Trinity Church (Manhattan)

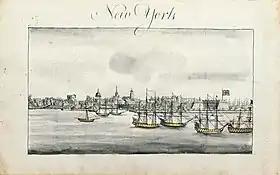
September 1776 view of New York City showing at center left the spire of Trinity Church

The church was destroyed in the Great New York City Fire of 1776, which started in the Fighting Cocks Tavern, destroying between 400 and 500 buildings and houses, and leaving thousands of New Yorkers homeless. Six days later, most of the city's volunteer firemen followed General Washington north. Rev. Charles Inglis served throughout the war and then fled to Nova Scotia at the war's end.